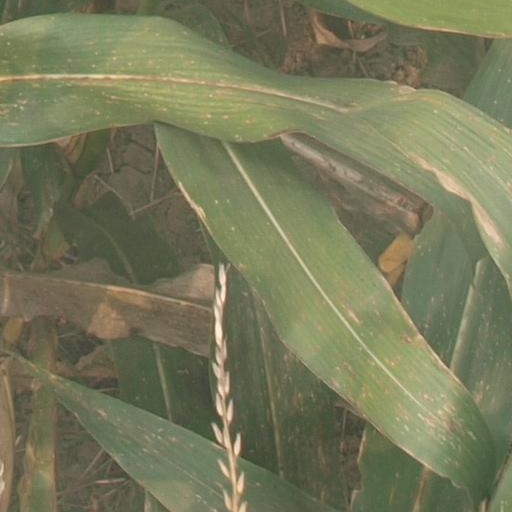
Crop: maize; corn